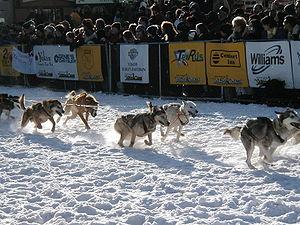
La Yukon Quest est une course de chiens de traîneau de 1 648 kilomètres à travers le grand nord canadien et l'Alaska, réputée pour être la plus difficile au monde. Elle a lieu tous les ans au mois de février. Les années impaires, les traîneaux partent de Whitehorse pour arriver à Fairbanks et les années paires, la course est dans le sens inverse.